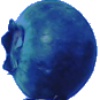
Label: huckleberry